Dilhani Ekanayake

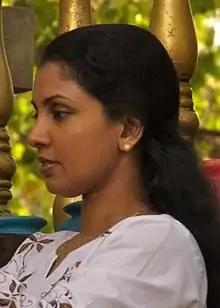
Dilhani Ekanayake

Dilhani Ashokamala Ekanayake (born 4 March 1970) is an actress in Sri Lankan cinema, theater and television. One of the most popular film actresses in Sinhala cinema, Ekanayake has won several awards as the most popular actress in multiple times.